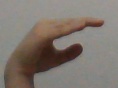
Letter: jeem